Urkesh

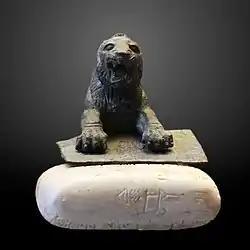
The Louvre lion and accompanying stone tablet bearing the earliest known text in Hurrian

The entire site covers around , mostly made up of the outer city. The high mound covers about and rises to a height of , with 5 sub-mounds. The high mound is surrounded by a mudbrick city wall that was roughly wide and high.